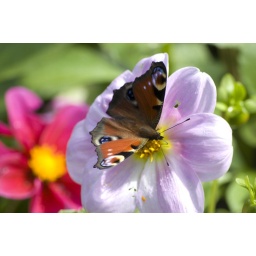
Just caught this butterfly in the summer collecting pollen from the flower and liked the detail in it.